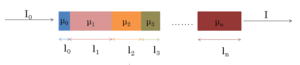
Illustration de la loi de Beer-Lambert
Le scanner spectral X aussi connu sous l’acronyme SCT, est une modalité d’imagerie médicale récente qui allie le principe de la tomographie par rayon X et l’utilisation de plusieurs niveaux d’énergie afin de pouvoir identifier la composition d’une substance d'intérêt. Le scanner spectral permet de réaliser ce qu'on appelle une imagerie spectrale ou encore dite au K-edge des éléments.Il existe de nombreuses technologies permettant de faire du scanner spectral présentant chacune leurs lots d'avantages et d'inconvénients.